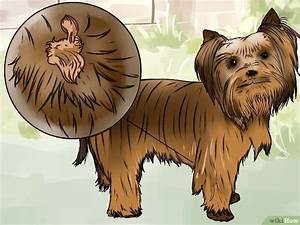
Label: cane